Andres Kollist

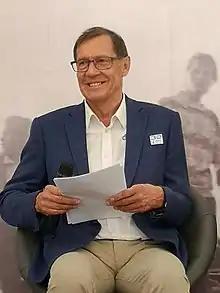
Andres Kollist

Andres Kollist (born 30 January 1948 in Tartu) is an Estonian chemist, librarian, politician and activist.